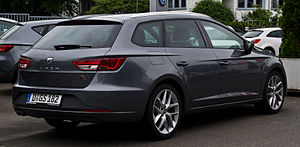
Seat León III / Historie
SEAT León III er en lille mellemklassebil fra SEAT.